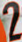
Number: 2